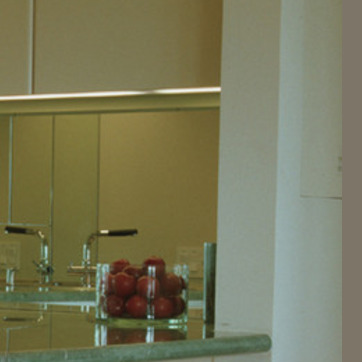
Material: mirror